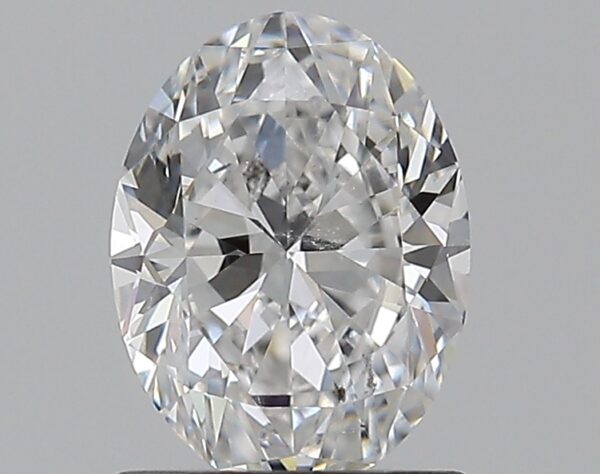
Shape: oval
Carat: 1.01
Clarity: SI1
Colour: D
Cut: EX
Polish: EX
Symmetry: VG
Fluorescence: ST
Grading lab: GIA
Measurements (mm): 7.49 x 5.59 x 3.57